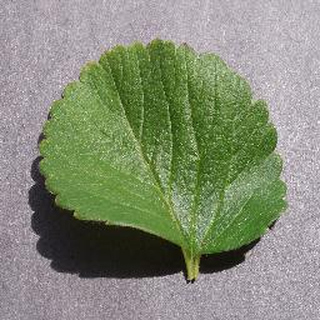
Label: healthy_strawberry